Holy Redeemer Church (Eagle Harbor, Michigan)

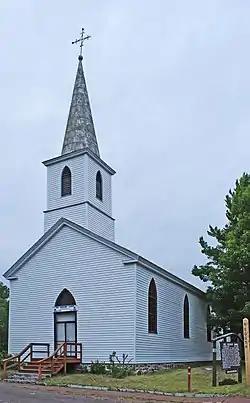

Holy Redeemer Church is an historic Carpenter Gothic style Roman Catholic church located at the west end of Center Street in Eagle Harbor, Michigan. It was designated a Michigan State Historic Site in 1958 and listed on the National Register of Historic Places in 1972.